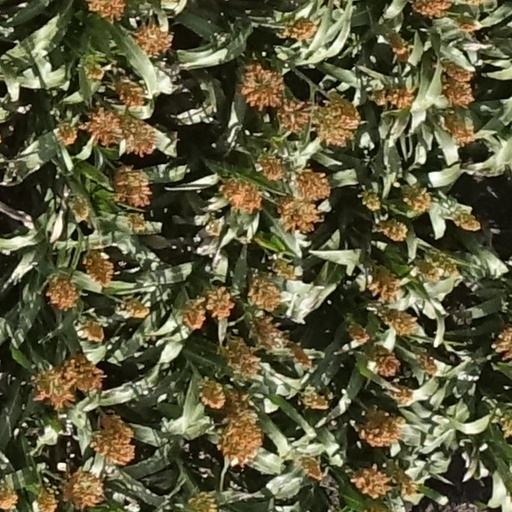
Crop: sorghum